History of Bolivia (1809–1920)

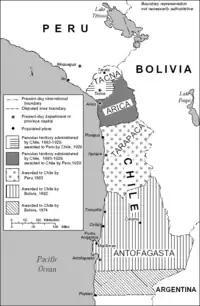
Territorial changes after the War of the Pacific

The War of the Pacific resulted from a dispute between Bolivia and Chile over sovereignty of the mineral-rich coastal area of the Atacama Desert. In the mid-1860s, the two nations came to the brink of war because of disagreement over their boundaries there. In 1874, Chile agreed to fix the border at a latitude of 24° south in return for Bolivia's promise not to increase taxes on Chilean nitrate enterprises for twenty-five years. In 1878, Hilarión Daza imposed a 10-cent tax on every 100 pounds of nitrates exported from Bolivia. British and Chilean-owned Nitrates and Railroad Company of Antofagasta objected. Daza initially suspended the tax instead of an annual fee but decided to reimpose the tax. Chileans responded by mobilizing their fleet. When Daza canceled the company's mining contract, Chile landed troops in Antofagasta harbor on February 14, 1879.